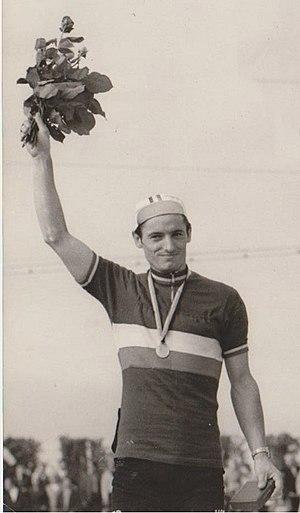
Podium Berlin 1970
Marcel Duchemin est un coureur cycliste français né le 20 octobre 1944 à Montigné-le-Brillant dans la Mayenne.